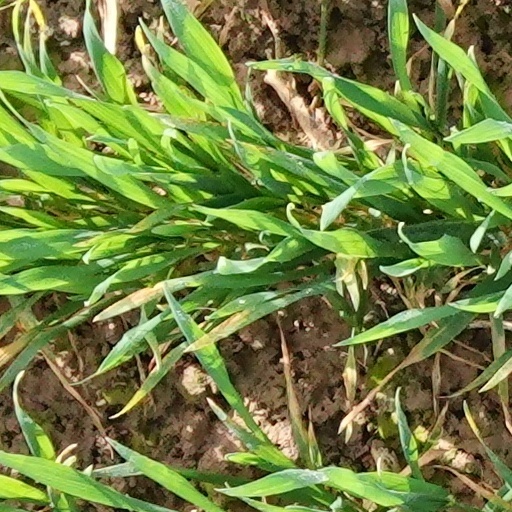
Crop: wheat